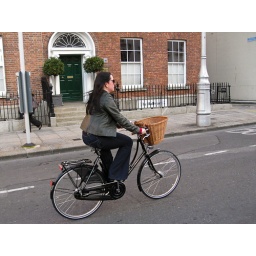
Cycling with basket bike near Merrion Square